List of Dalziel and Pascoe episodes

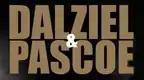
Logo

The following is a list of episodes of the BBC television detective drama series "Dalziel and Pascoe". 61 episodes of the series were broadcast over the course of twelve series.